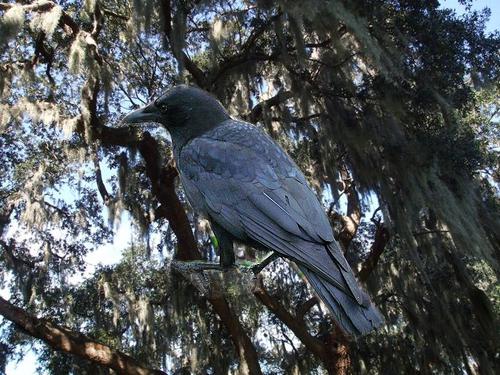
Bird species: Fish_Crow
Bird type: landbird
Background: land